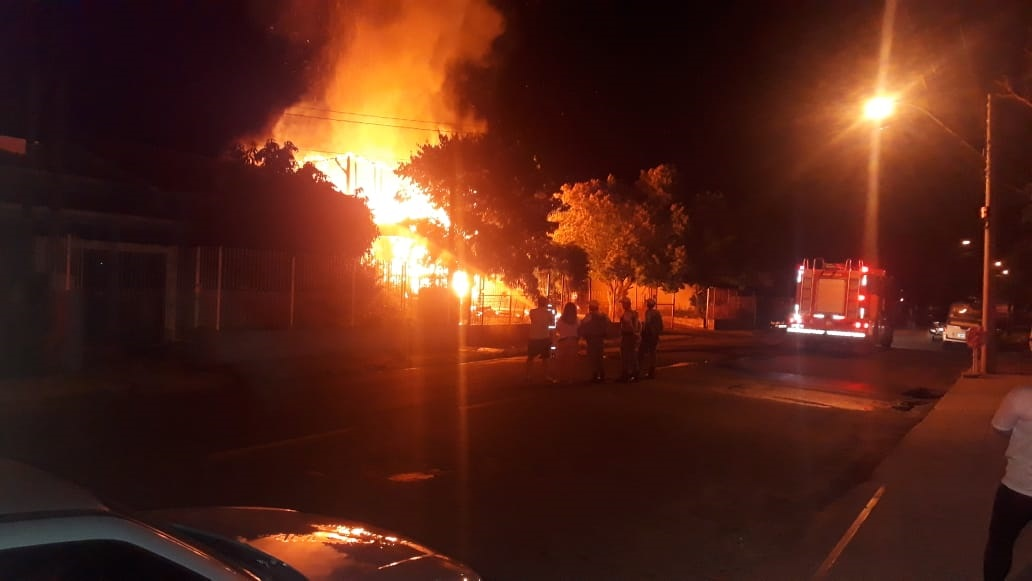
Fire: yes
Smoke: no